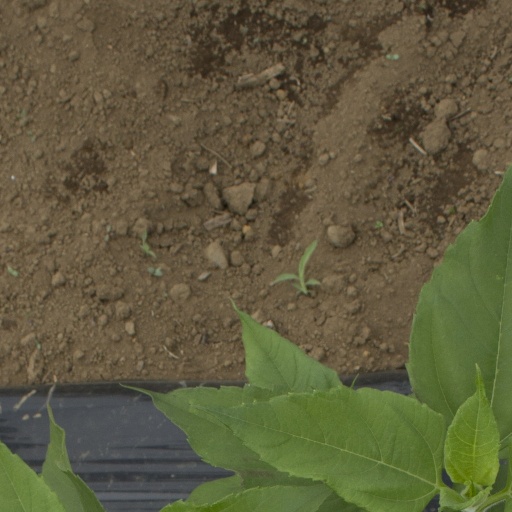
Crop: Jerusalem artichoke